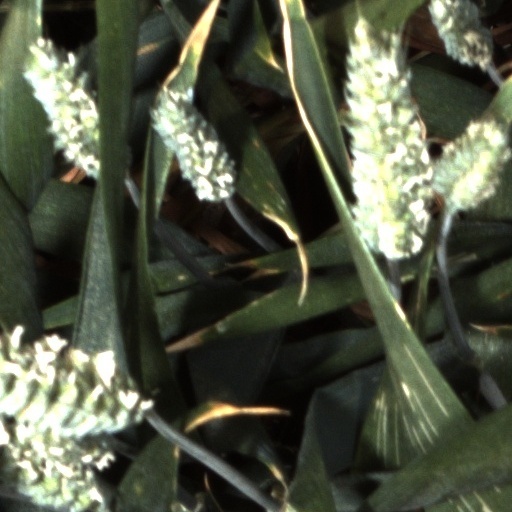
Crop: wheat